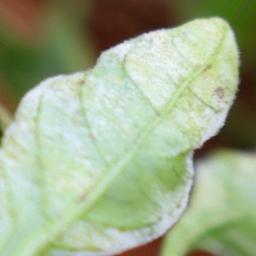
Label: powdery mildew